Iota1 Librae

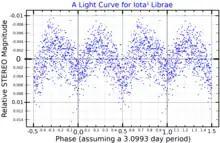
A light curve for Iota Librae plotted from "STEREO" data, adapted from Wraight "et al." (2012)

Iota Librae is a four star system. The inner pair, designated components Aa and Ab, form a spectroscopic binary with an orbital period of 22.35 years and an eccentricity of 0.35. The brighter member has a stellar classification of , indicating it is a B-type subgiant star with an overabundance of silicon in the photosphere. It is a variable star of the Alpha2 Canum Venaticorum type with a magnitude that varies from 4.53 to 4.56, while its spectrum likewise shows variability. The secondary component is of class B9. The two stars are very close together (0.129 arcsec away), respectively of magnitude 5.10 and 5.60.